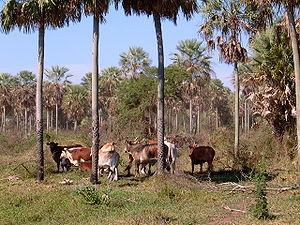
Le Gran Chaco est une des principales régions géographiques d'Amérique du Sud, située dans le Cône Sud, elle s'étend en partie sur les territoires de l'Argentine, de la Bolivie, du Brésil et du Paraguay, entre les rivières Paraguay et Paraná à l'est, et l'Altiplano andin à l'ouest. Chaco est un terme qui provient du quechua chaku et qui signifie : « chasse »